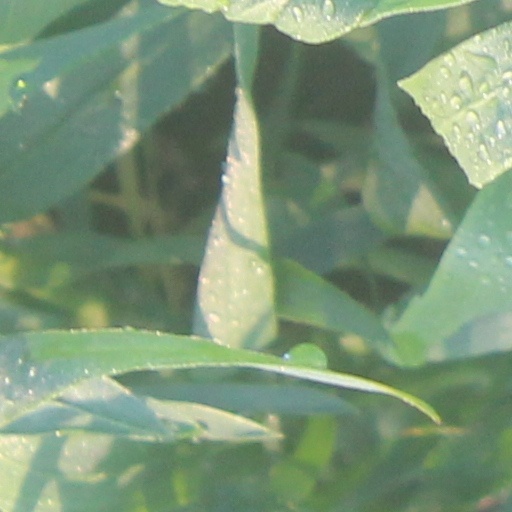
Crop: wheat